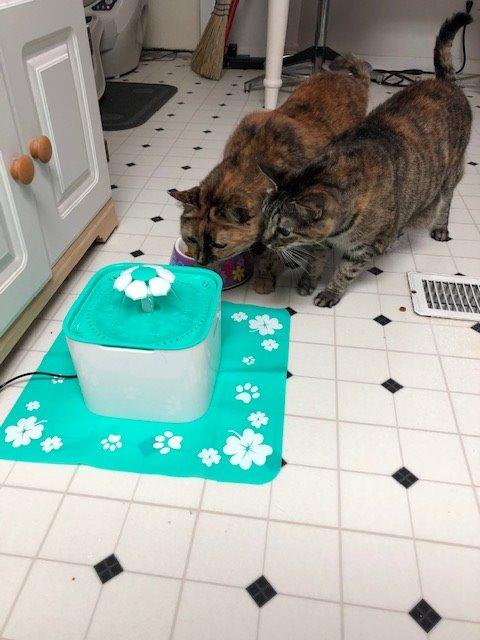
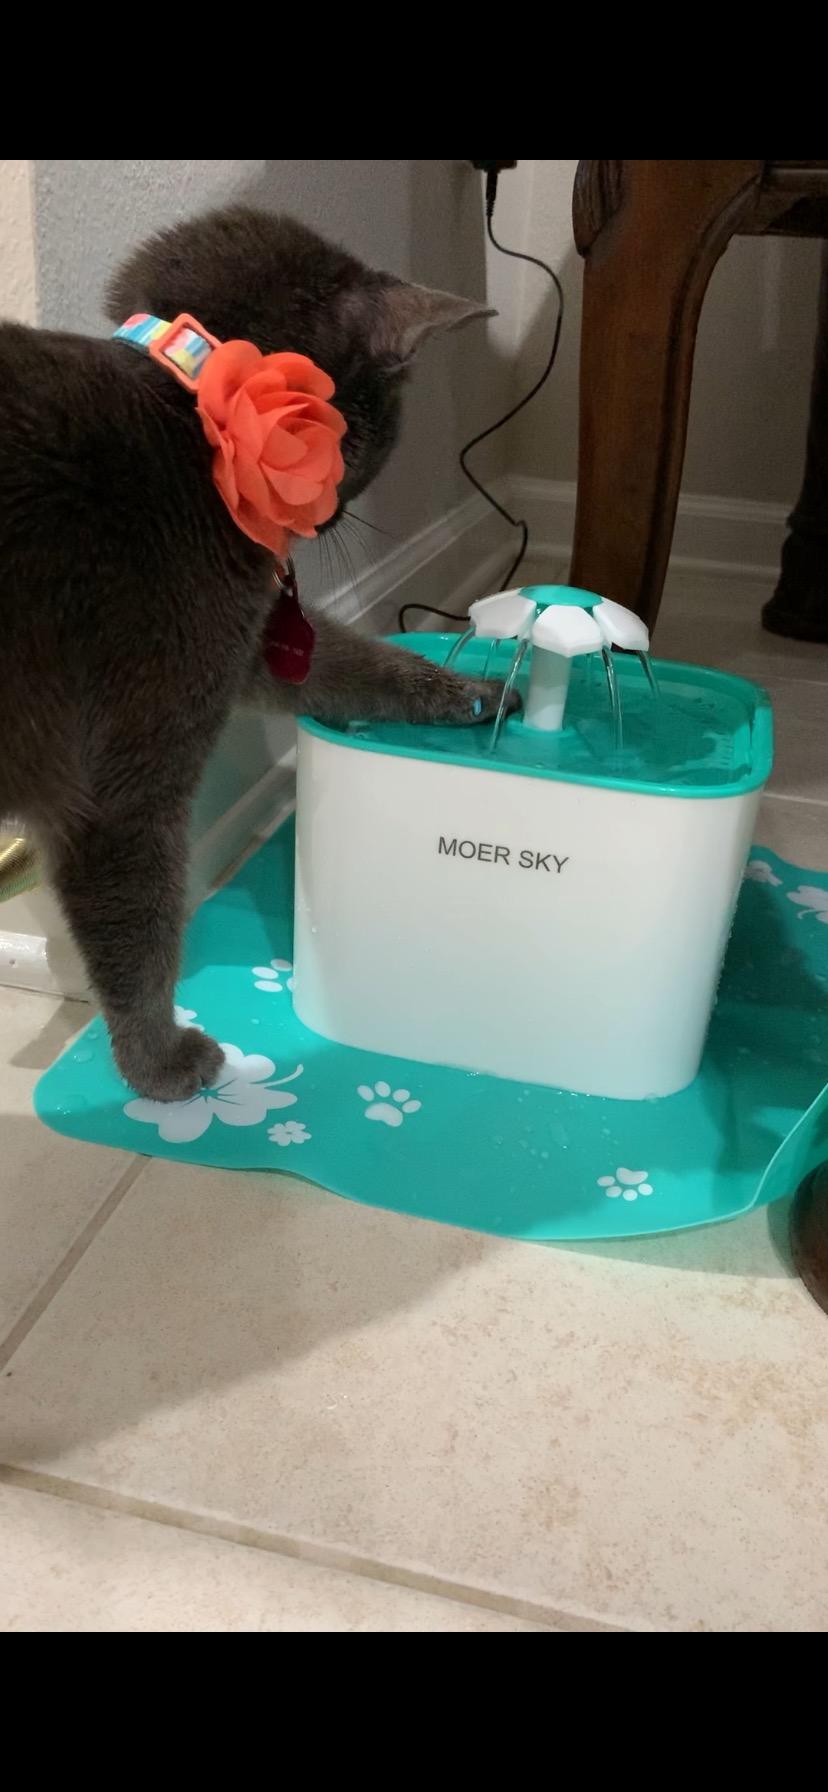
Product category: items_bowl
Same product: yes